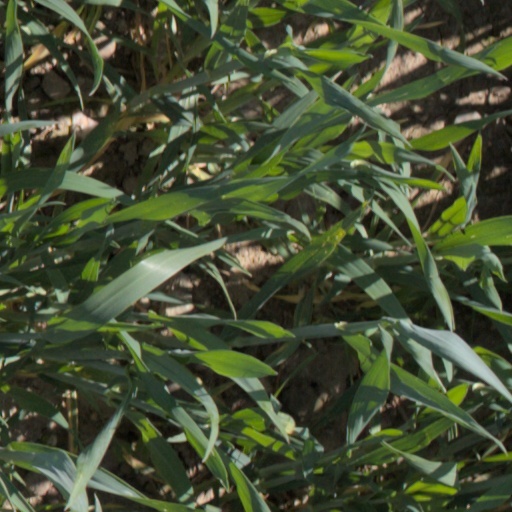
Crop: wheat